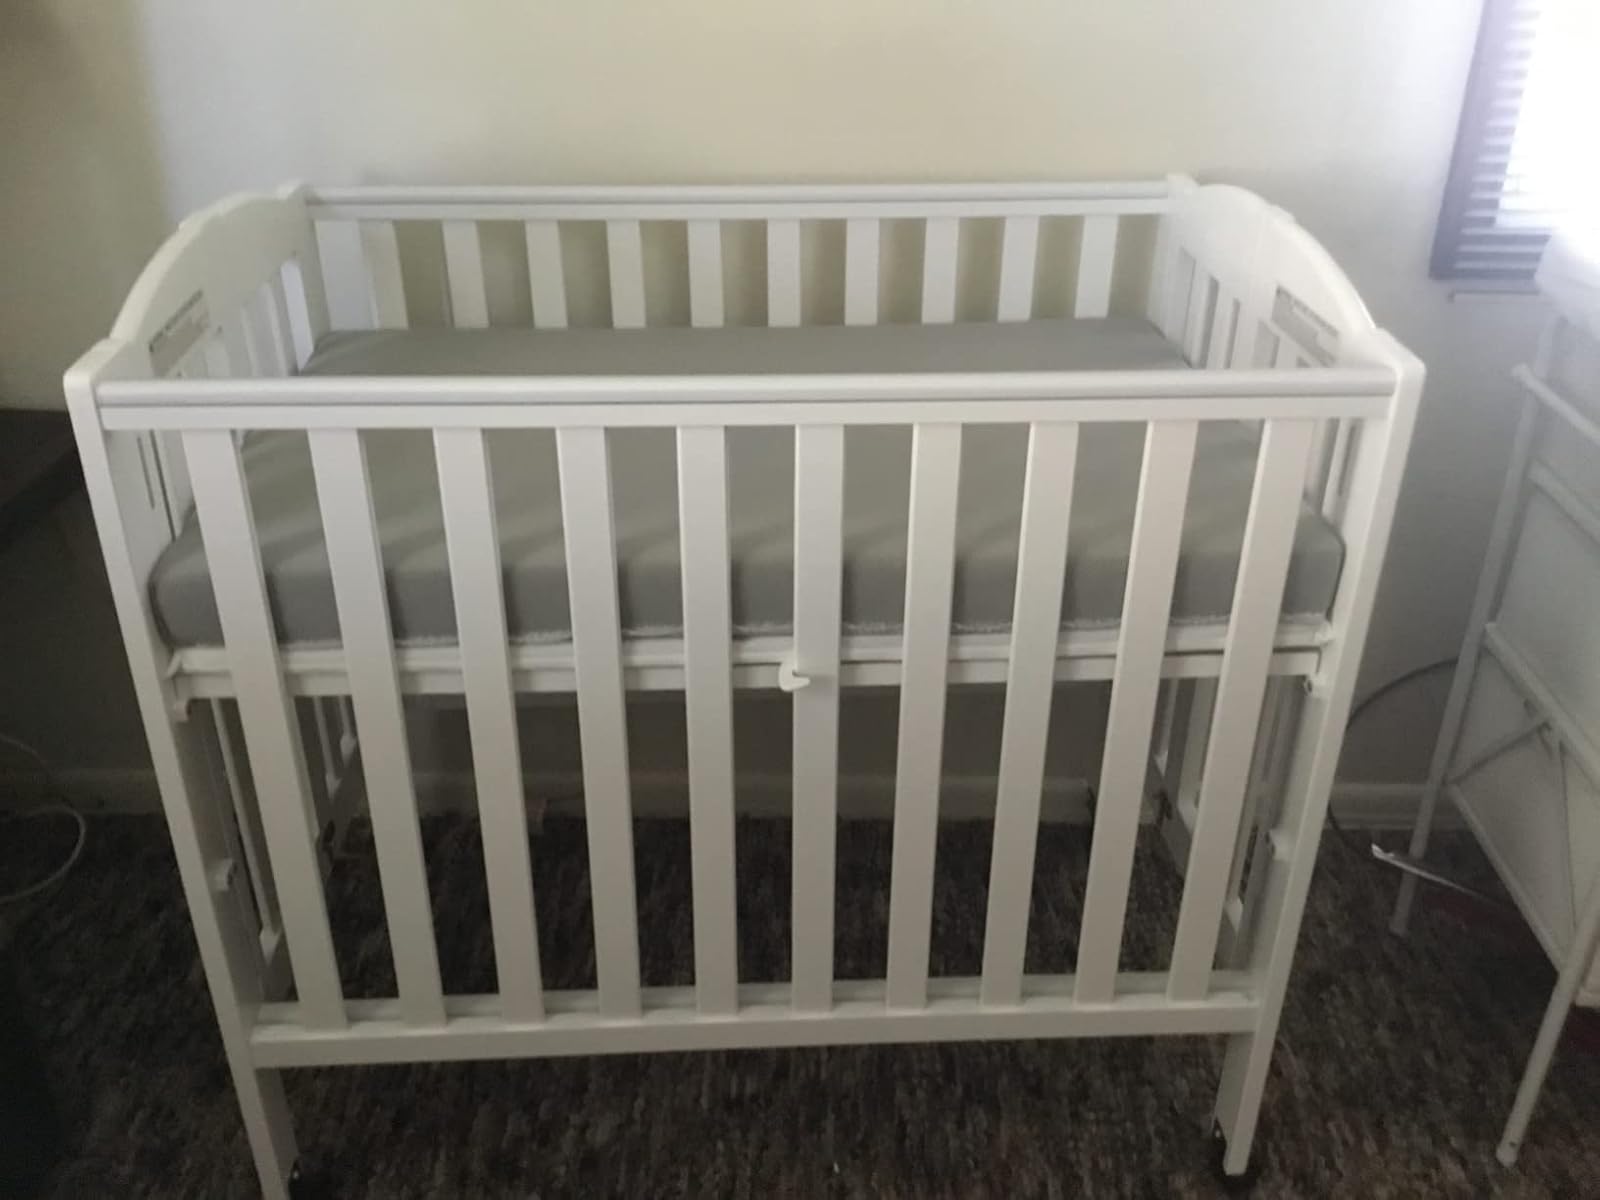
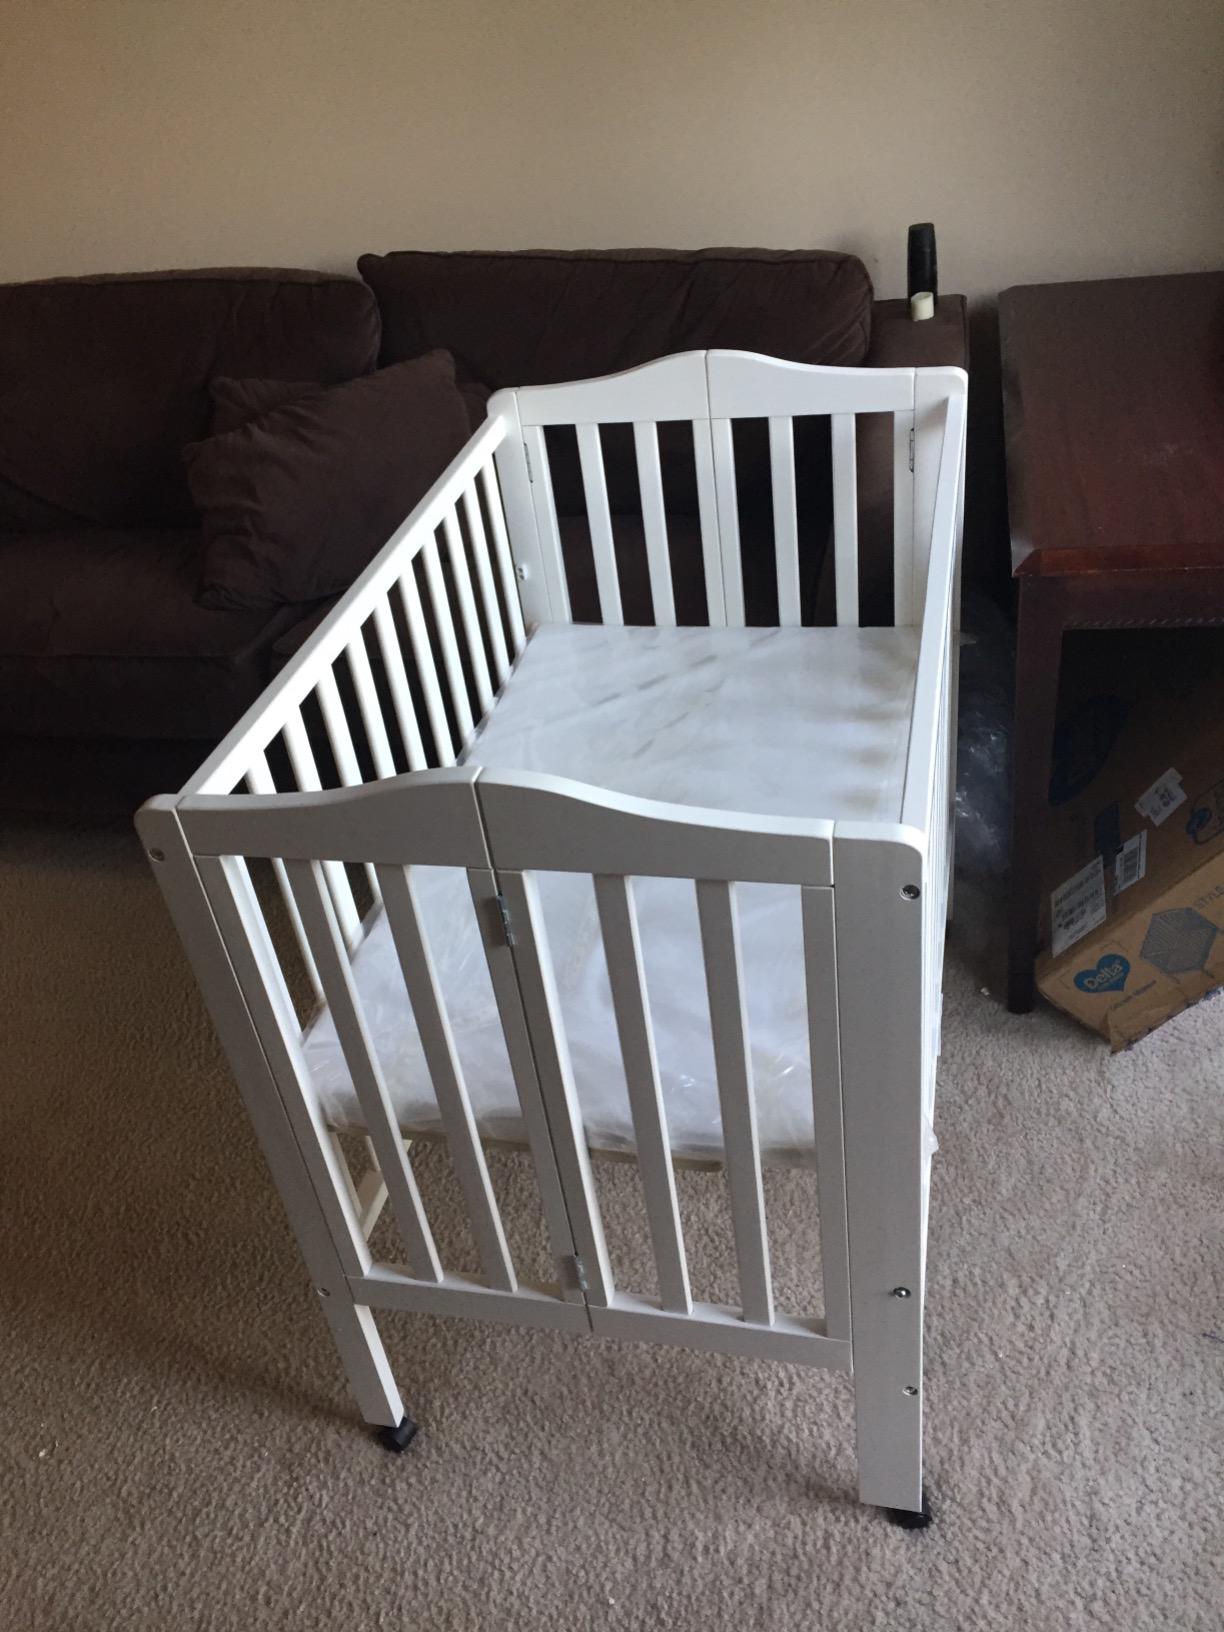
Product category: products_crib
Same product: no